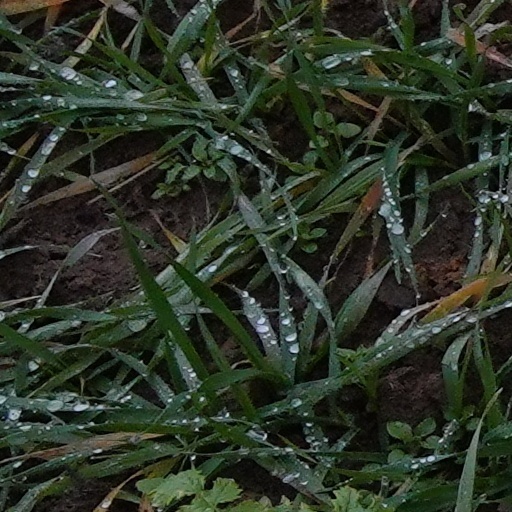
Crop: wheat